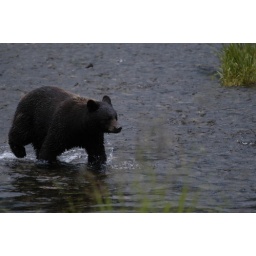
black bear in Juneau